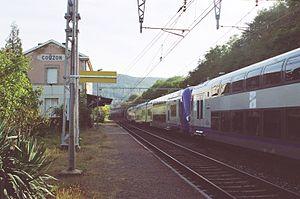
La gare de Couzon-au-Mont-d'Or est une gare ferroviaire française située sur le territoire de la commune de Couzon-au-Mont-d'Or, dans la métropole de Lyon en région Auvergne-Rhône-Alpes.